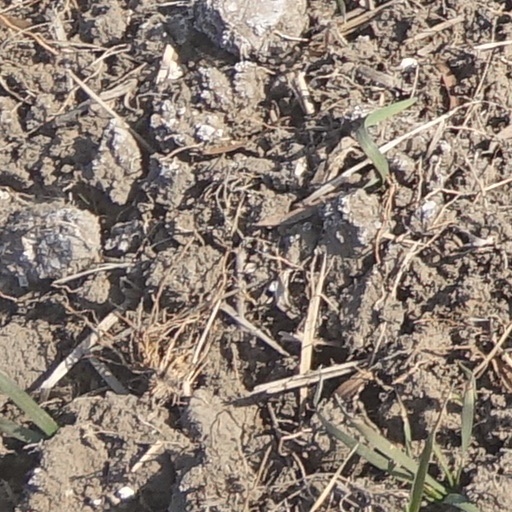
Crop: wheat